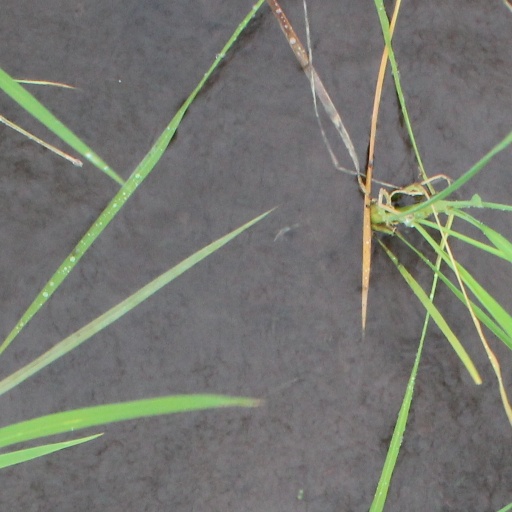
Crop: rice